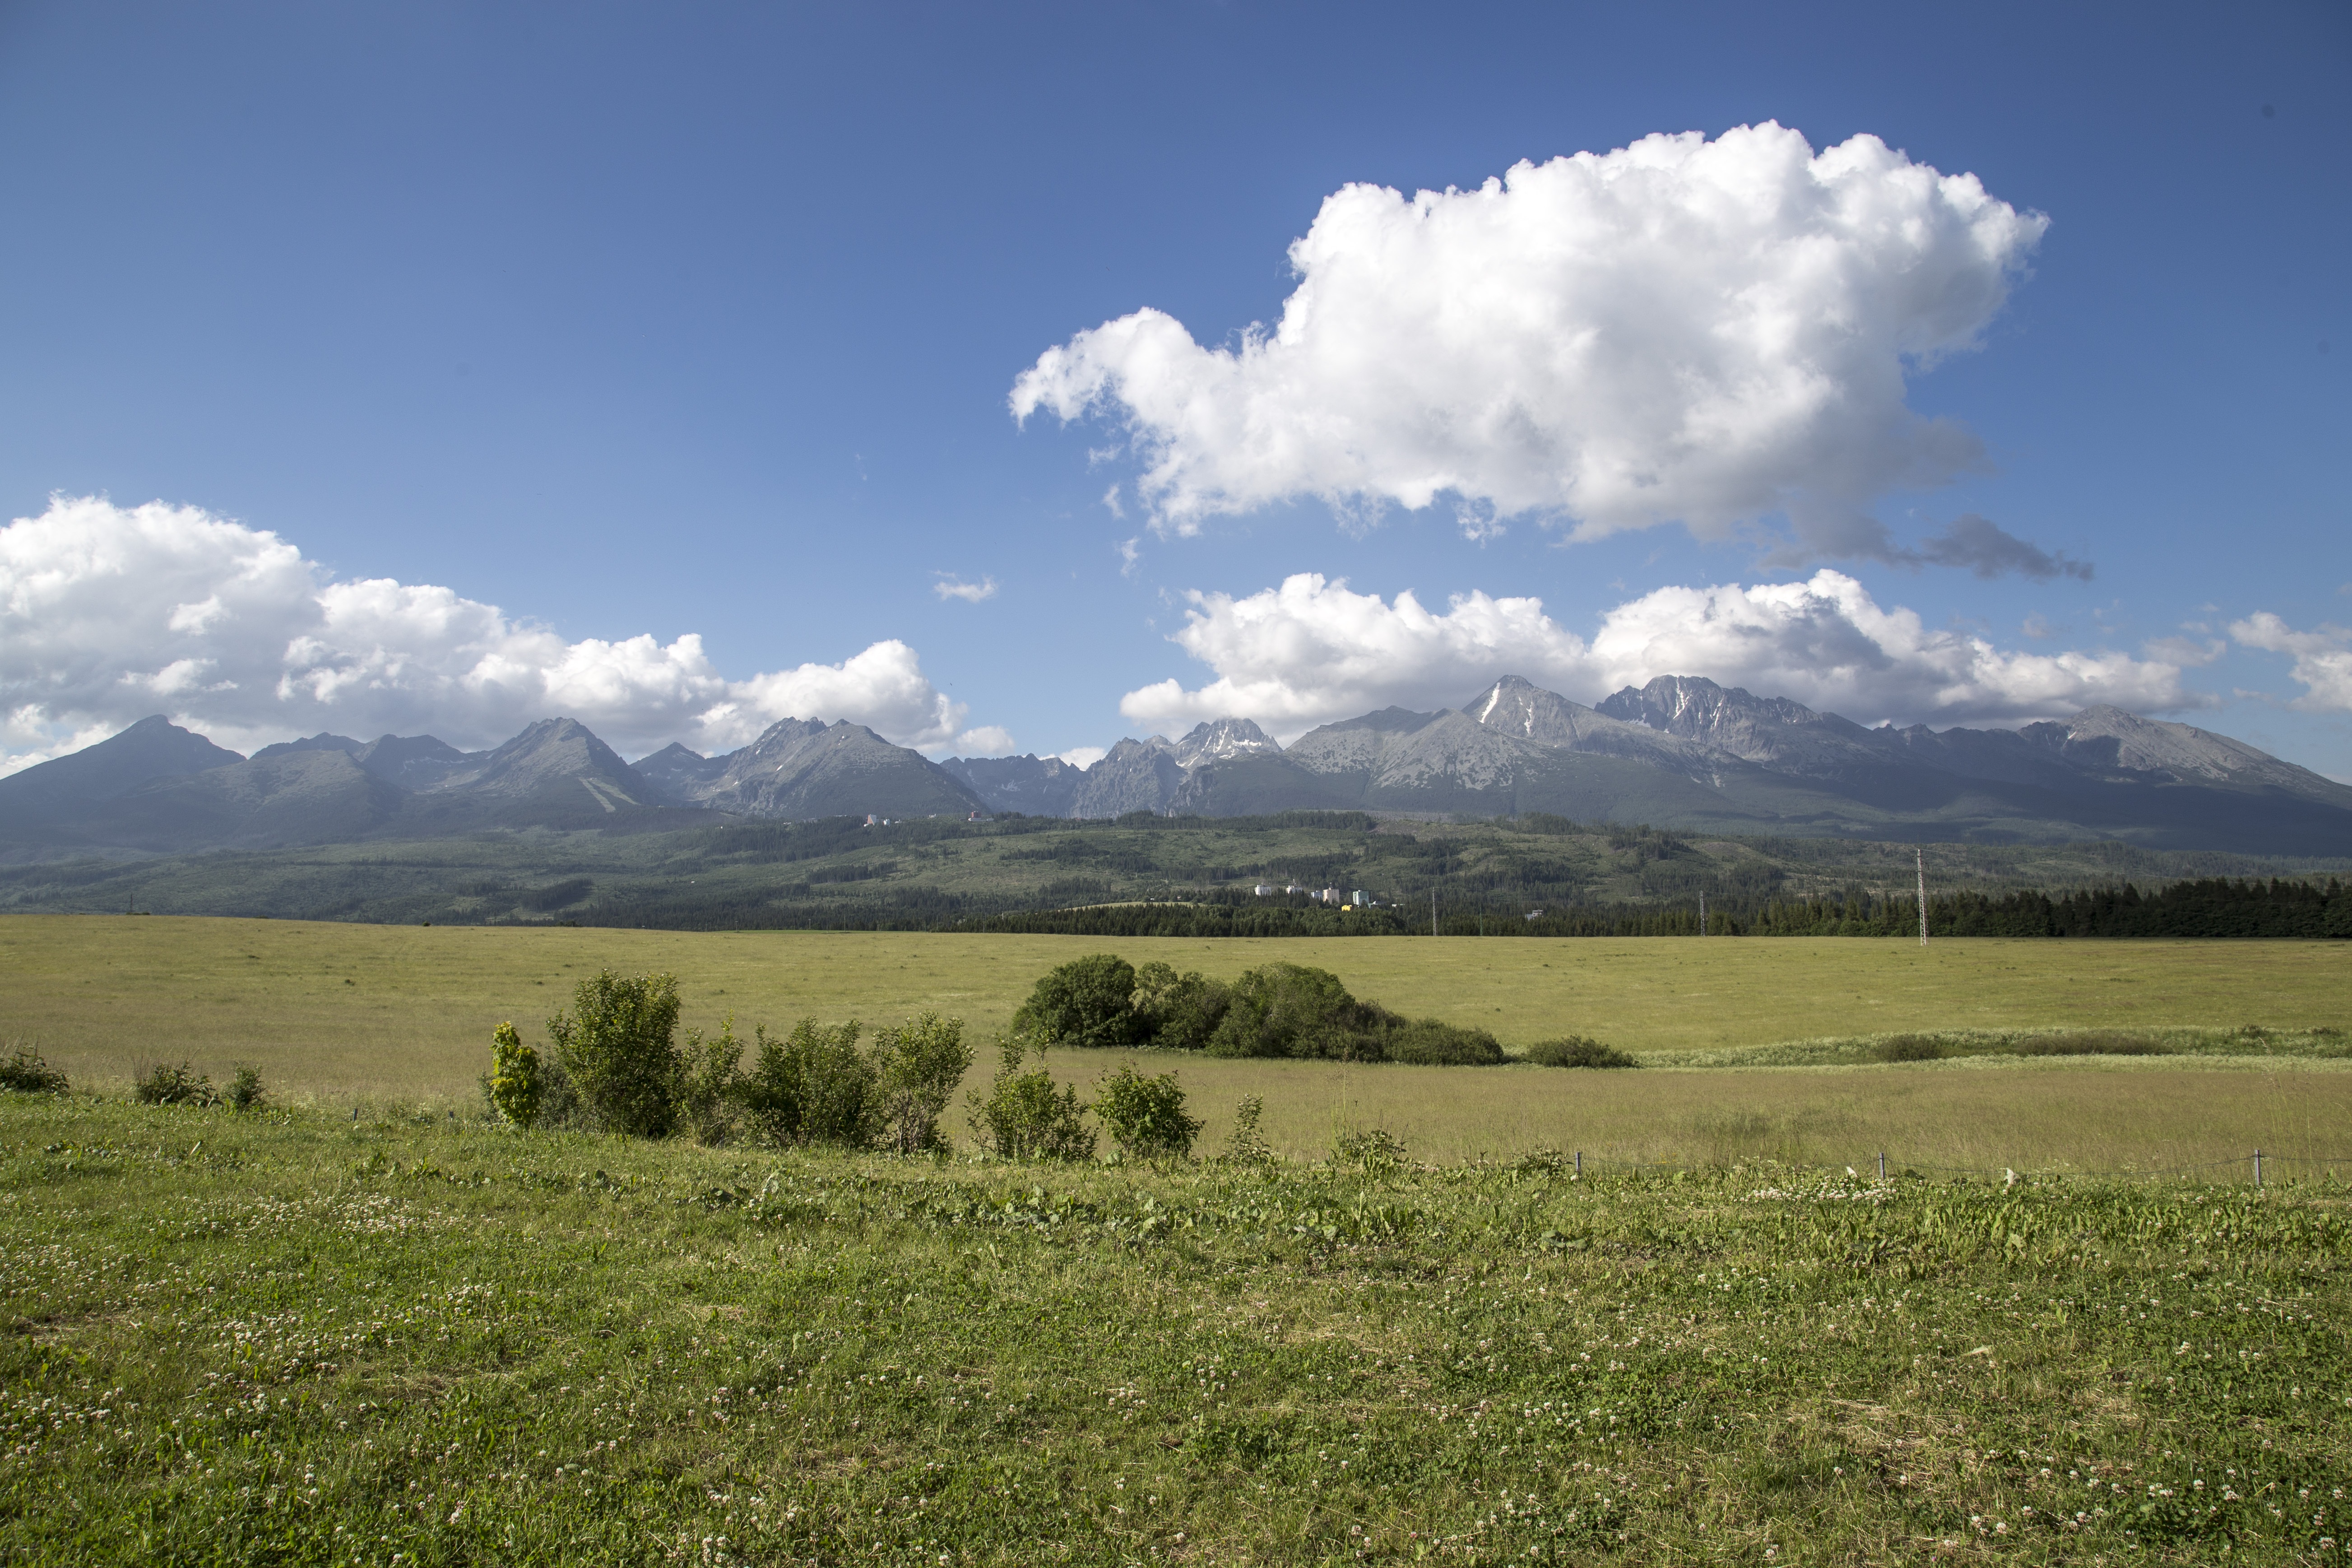
landscape, nature, forest, grass, outdoor, rock, horizon, wilderness, mountain, cloud, sky, sun, hiking, field, meadow, prairie, sunlight, morning, hill, adventure, peak, valley, mountain range, summer, travel, range, high, scenic, pasture, natural, park, scenery, blue, agriculture, highland, mountain top, plain, summit, mountain landscape, clouds, mountains, grassland, plateau, fell, habitat, top, ecosystem, far, steppe, rural area, landform, nature landscape, natural environment, geographical feature, atmospheric phenomenon, mountainous landforms, ecoregion